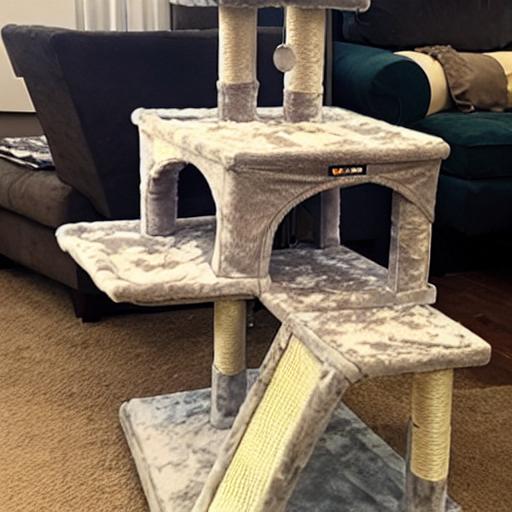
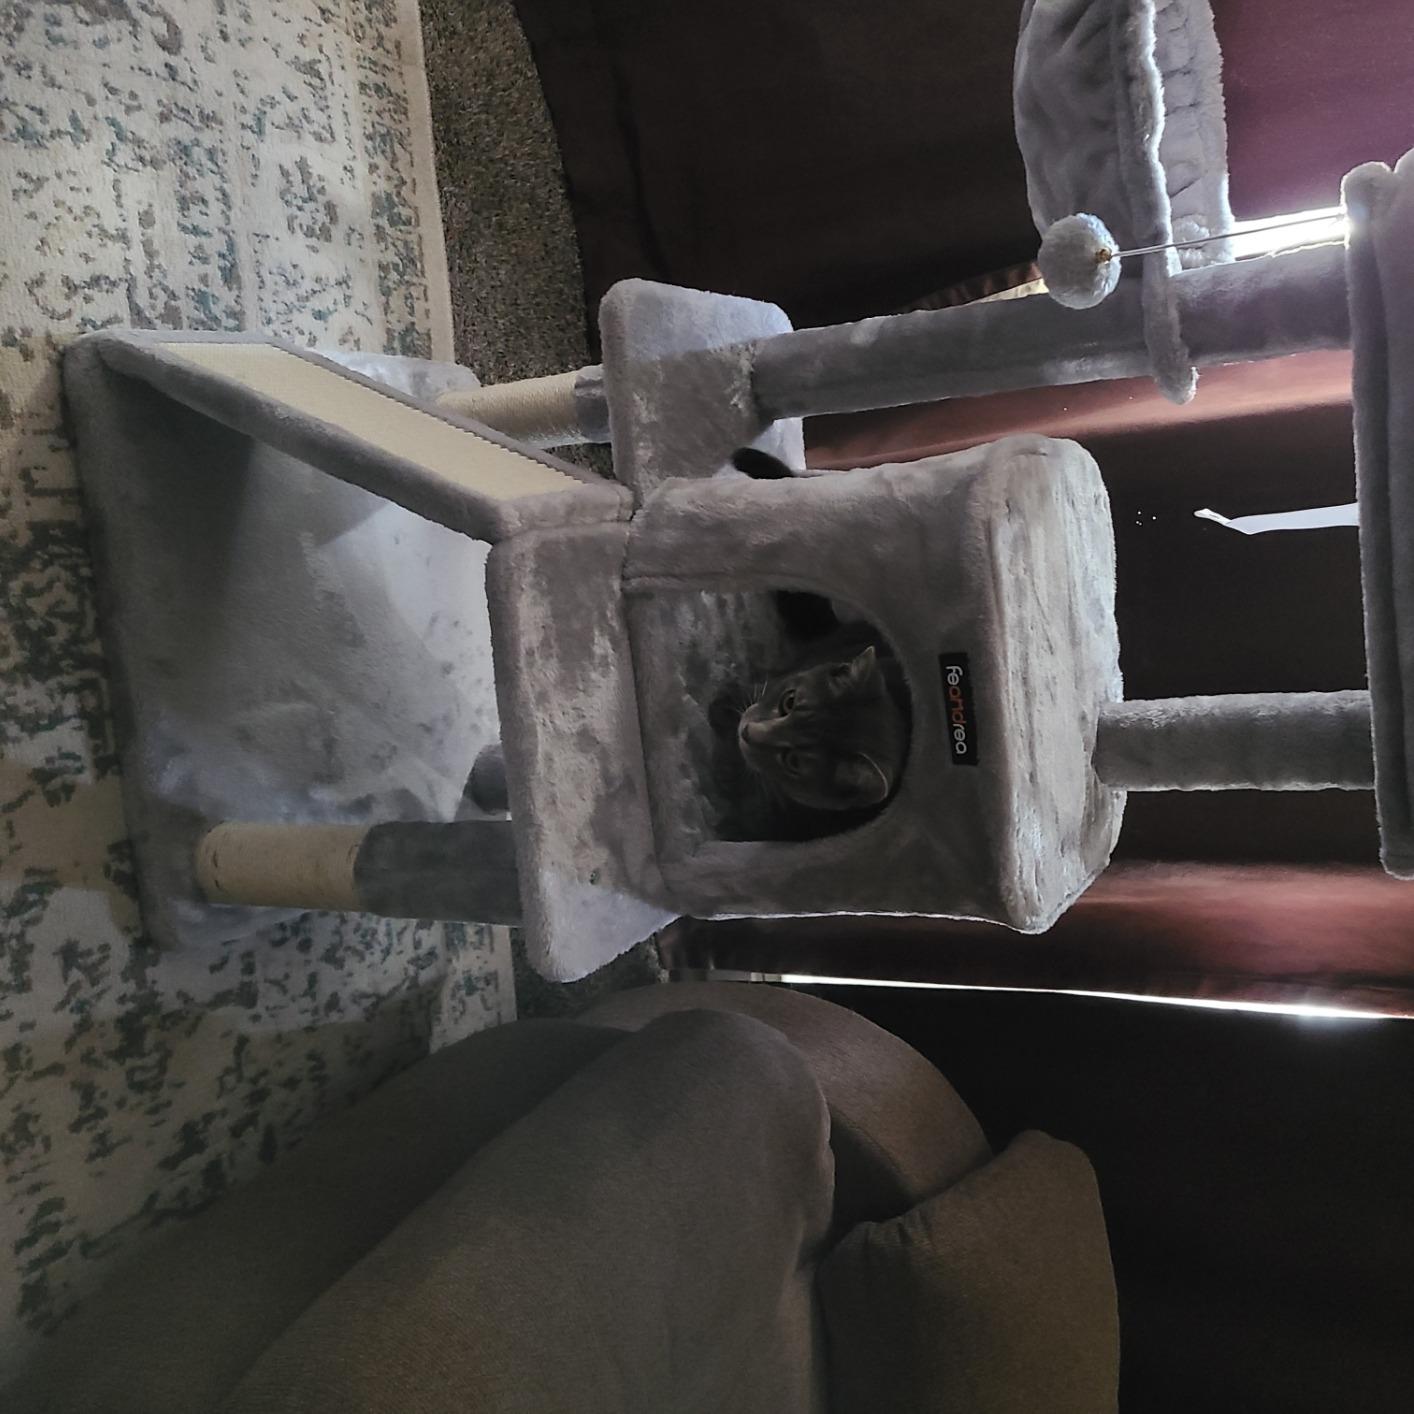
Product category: items_cat tree
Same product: no